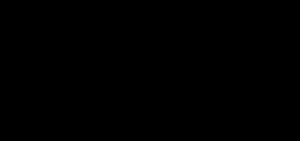
Pour introduire des médicaments dans le système nerveux central, une étape indispensable est le franchissement de la barrière hémato-encéphalique, ce qui est très difficile, car elle est remarquablement efficace pour protéger le milieu cérébral. C'est pourquoi il est important de trouver et mettre au point de nouvelles stratégies dans ce but. C'est une barrière dynamique, qui contrôle par des processus d'influx et d'efflux quelles molécules présentes dans le sang pourront passer dans le milieu liquide qui baigne le cerveau, le liquide cérébrospinal : aliments, médicaments, drogues, xénobiotiques. Environ 98 % des médicaments envisageables pour soigner le système nerveux central, et tout particulièrement le cerveau, ne la franchissent pas.